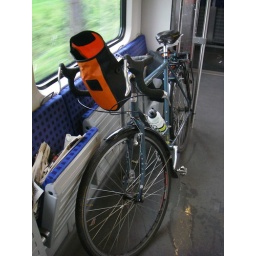
Between the train and a bike you can go pretty much anywhere you want in Europe. It's MOST civilized.